Microtome

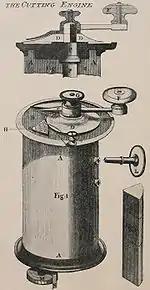
A diagram of a microtome drawn by Cummings in 1770

In the beginnings of light microscope development, sections from plants and animals were manually prepared using razor blades. It was found that to observe the structure of the specimen under observation it was important to make clean reproducible cuts on the order of 100 μm, through which light can be transmitted. This allowed for the observation of samples using light microscopes in a transmission mode.